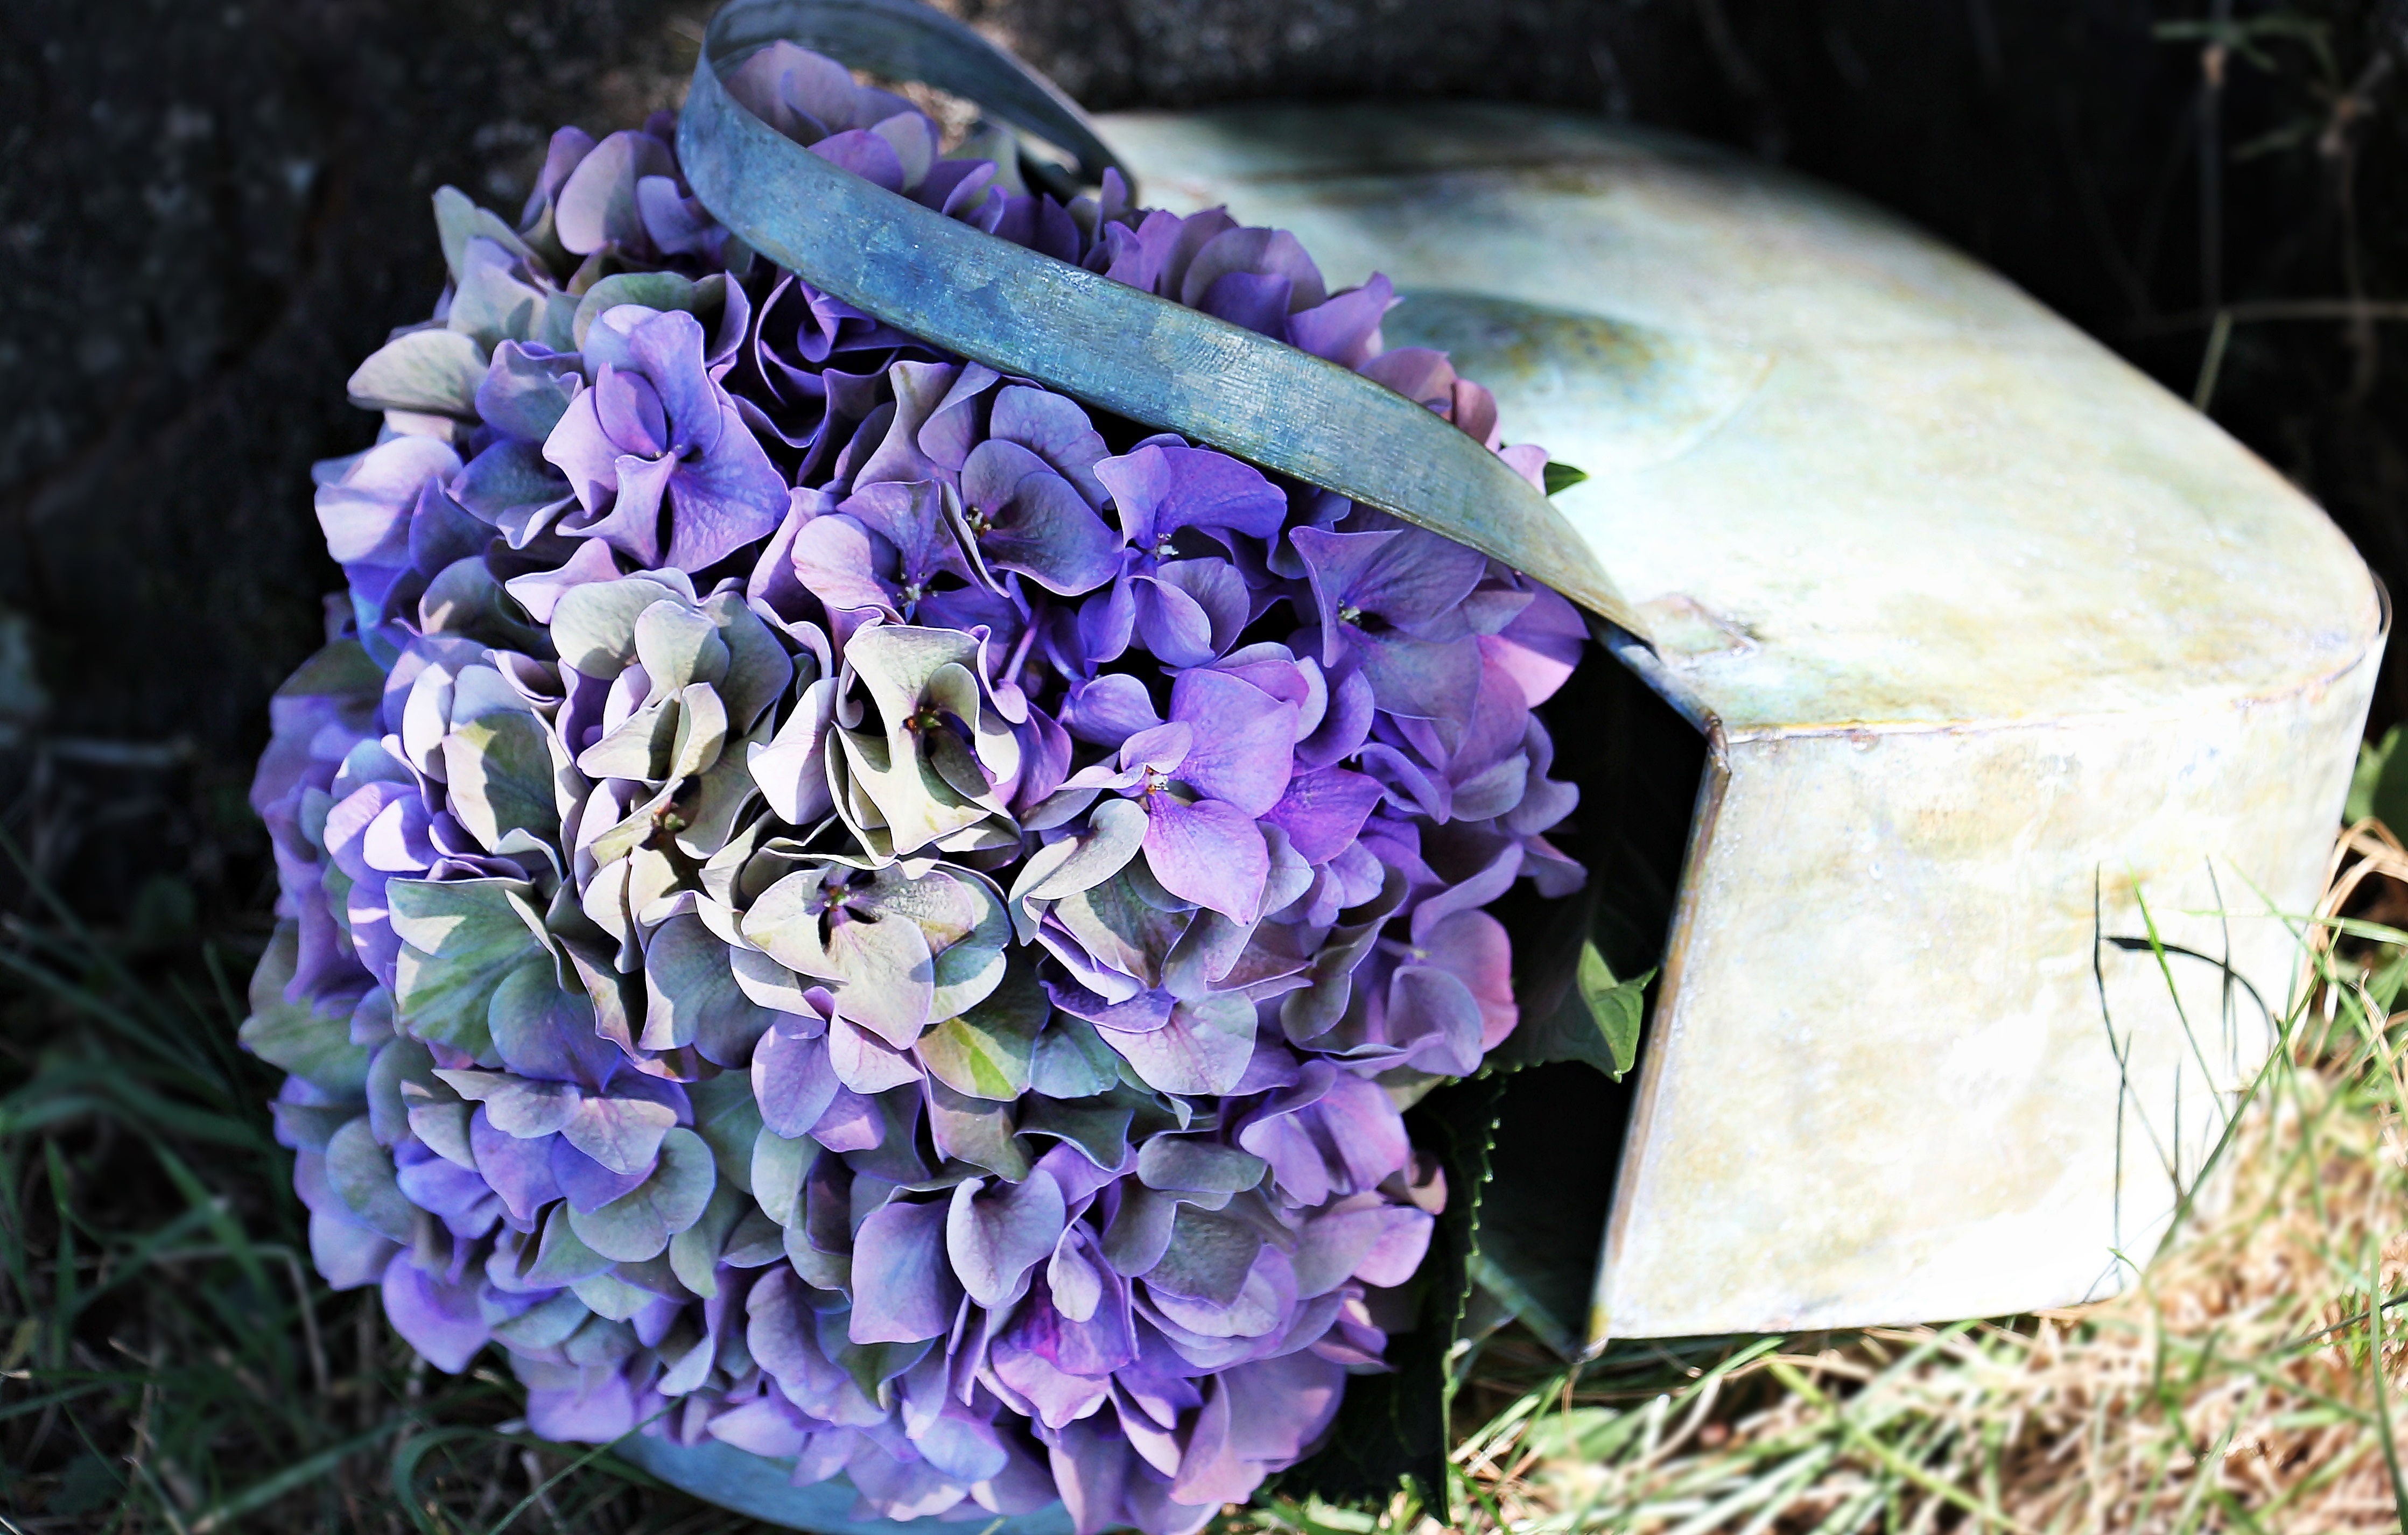
tree, nature, blossom, plant, meadow, flower, purple, petal, bloom, summer, heart, green, color, metal, blue, basket, flora, hydrangea, sheet, background image, background, decorative, mood, floristry, blue purple flower, ornamental plant, incidence of light, hydrangea flower, flowering plant, ornamental flower, flower bouquet, hydrangeaceae, metal k rbchen, blue purple hydrangea, blue purple hydrangea flower, hydrangea in basket, tin cup, floral design, land plant, flower arranging